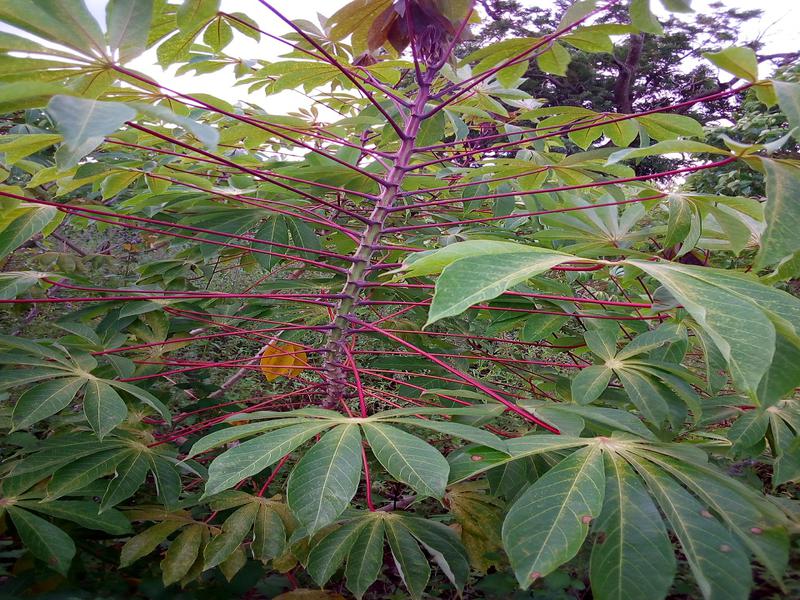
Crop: cassava
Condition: green_mottle